Interstate 76 (Ohio–New Jersey)

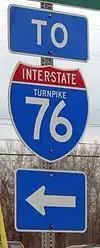
"To Turnpike 76" sign in Pennsylvania

From New Stanton to Breezewood, I-76 is concurrent with I-70. In this section are the bypass (built in the 1960s) of the Laurel Hill Tunnel, then the still-in-use Allegheny Mountain Tunnel in a relatively unpopulated section of South Central Pennsylvania, and then an indirect connection with I-99 in Bedford. The turnpike also passes through the Somerset Wind Farm and is the closest Interstate highway to the Flight 93 National Memorial in Shanksville.